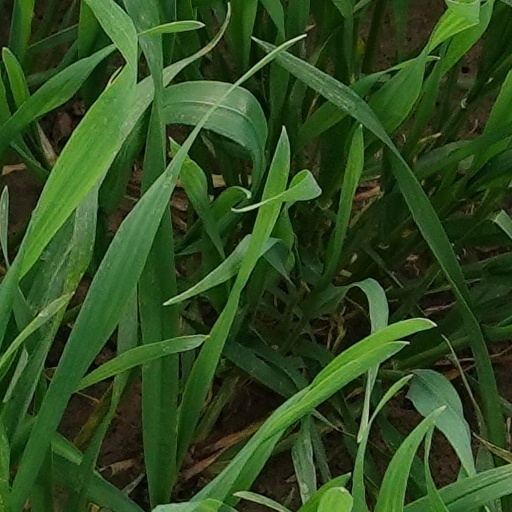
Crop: wheat